Crêpe bretonne

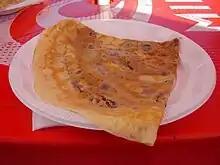
A "Crêpe bretonne" with sugar

The Crêpe bretonne (krampouezenn in the Breton language) is a traditional dish in Lower Brittany, a region of France. It can be served plain, or with sweet or savoury fillings. The Crêpe bretonne can be made of wheat (sweet crêpe) or buckwheat (savoury crêpe). The latter is less well-known and should not be confused with the buckwheat pancake typical of Upper Brittany, which has a different recipe.